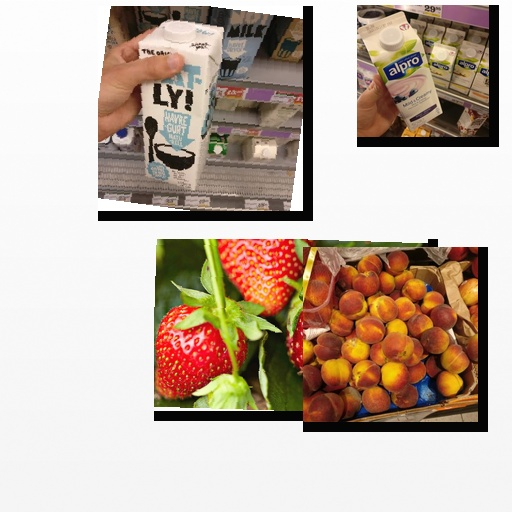
Food items: peach, blueberry_soy_yogurt, strawberry, oatghurt